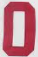
Number: 0